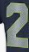
Number: 2